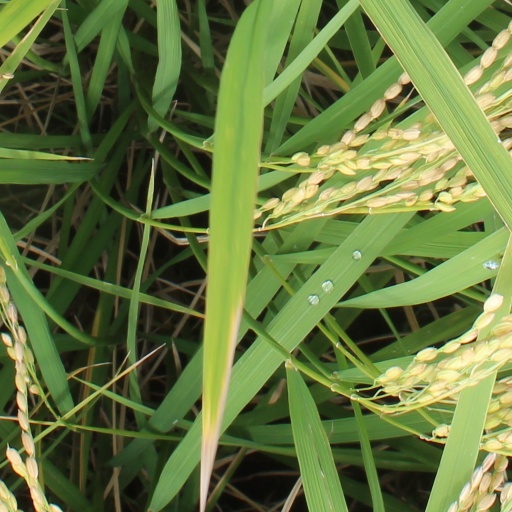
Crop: rice